Kingdom of Georgia

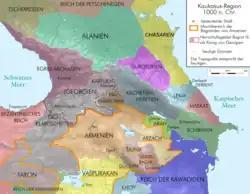
Map of the Caucasus region and surrounding areas at 1000 AD, before the death of David III.

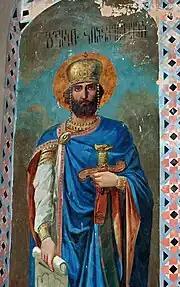

During the 10th century, David III of Tao invaded the Duchy of Kartli, giving it to his adopted son, who would later be known as Bagrat III of Georgia, with his biological father, Gurgen of Iberia, as regent. In 994, Gurgen was crowned "King of the Iberians". In 975, supported by the Duke of Kartli Ivane Marushisdze and David, Bagrat claimed the throne of Kartli, becoming "King of the Kartlians". During this time, the Kingdom of Abkhazia in what is today northwestern Georgia was under the rule of Theodosius the Blind, who did away with Abkhazian traditions. In 978, the Abkhazian aristocracy, dissatisfied with the rule of Theodosius, performed a coup d'état and invited Bagrat to claim the throne of Abkhazia.